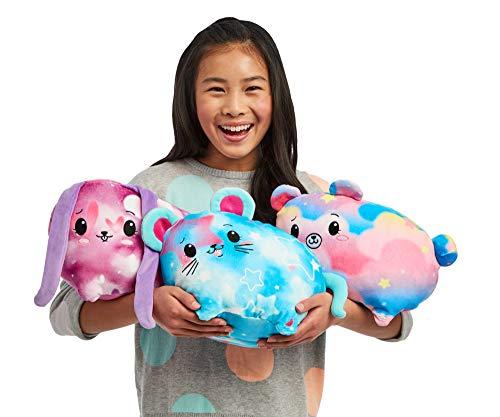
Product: Pikmi Pops Jelly Dreams - Hushy The Bear - Collectible 11" LED Light Up Glowing Plush Toy
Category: Toys & Games | Stuffed Animals & Plush Toys | Plush Figures
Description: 11" LED light-up plush with 3 glow modes: full brightness mode, half brightness mode, and heartbeat mode gentle pulsating glow.
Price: $17.18
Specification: ProductDimensions:7.5x9.8x7.8inches|ItemWeight:1.25pounds|ShippingWeight:1.25pounds(Viewshippingratesandpolicies)|ASIN:B07DV3293W|Itemmodelnumber:75345|Manufacturerrecommendedage:5-15years